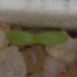
Label: scentless_mayweed